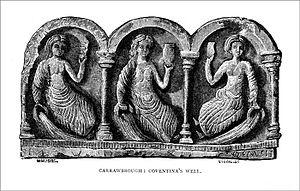
Coventina est une déesse celte des eaux. Elle représente l'abondance et la fécondité.